Bird intelligence

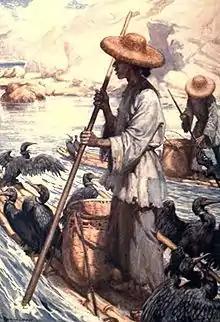
Cormorants used by fishermen in Southeast Asia may be able to count.

The difficulty of defining or measuring intelligence in non-human animals makes the subject difficult to study scientifically in birds. In general, birds have relatively large brains compared to their head size. Furthermore, bird brains have two-to-four times the neuron packing density of mammal brains, for higher overall efficiency. The visual and auditory senses are well developed in most species, though the tactile and olfactory senses are well realized only in a few groups. Birds communicate using visual signals as well as through the use of calls and song. The testing of intelligence in birds is therefore usually based on studying responses to sensory stimuli.